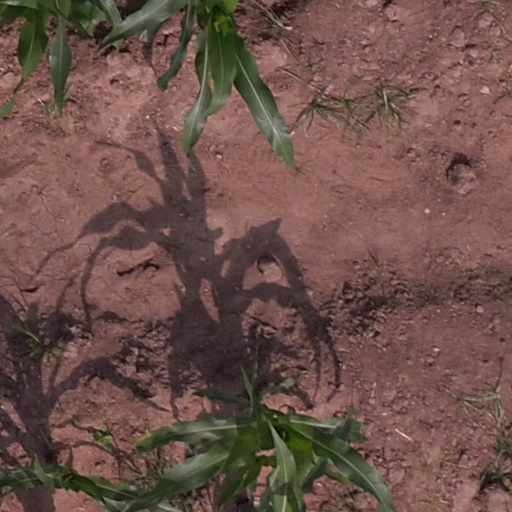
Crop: maize; corn